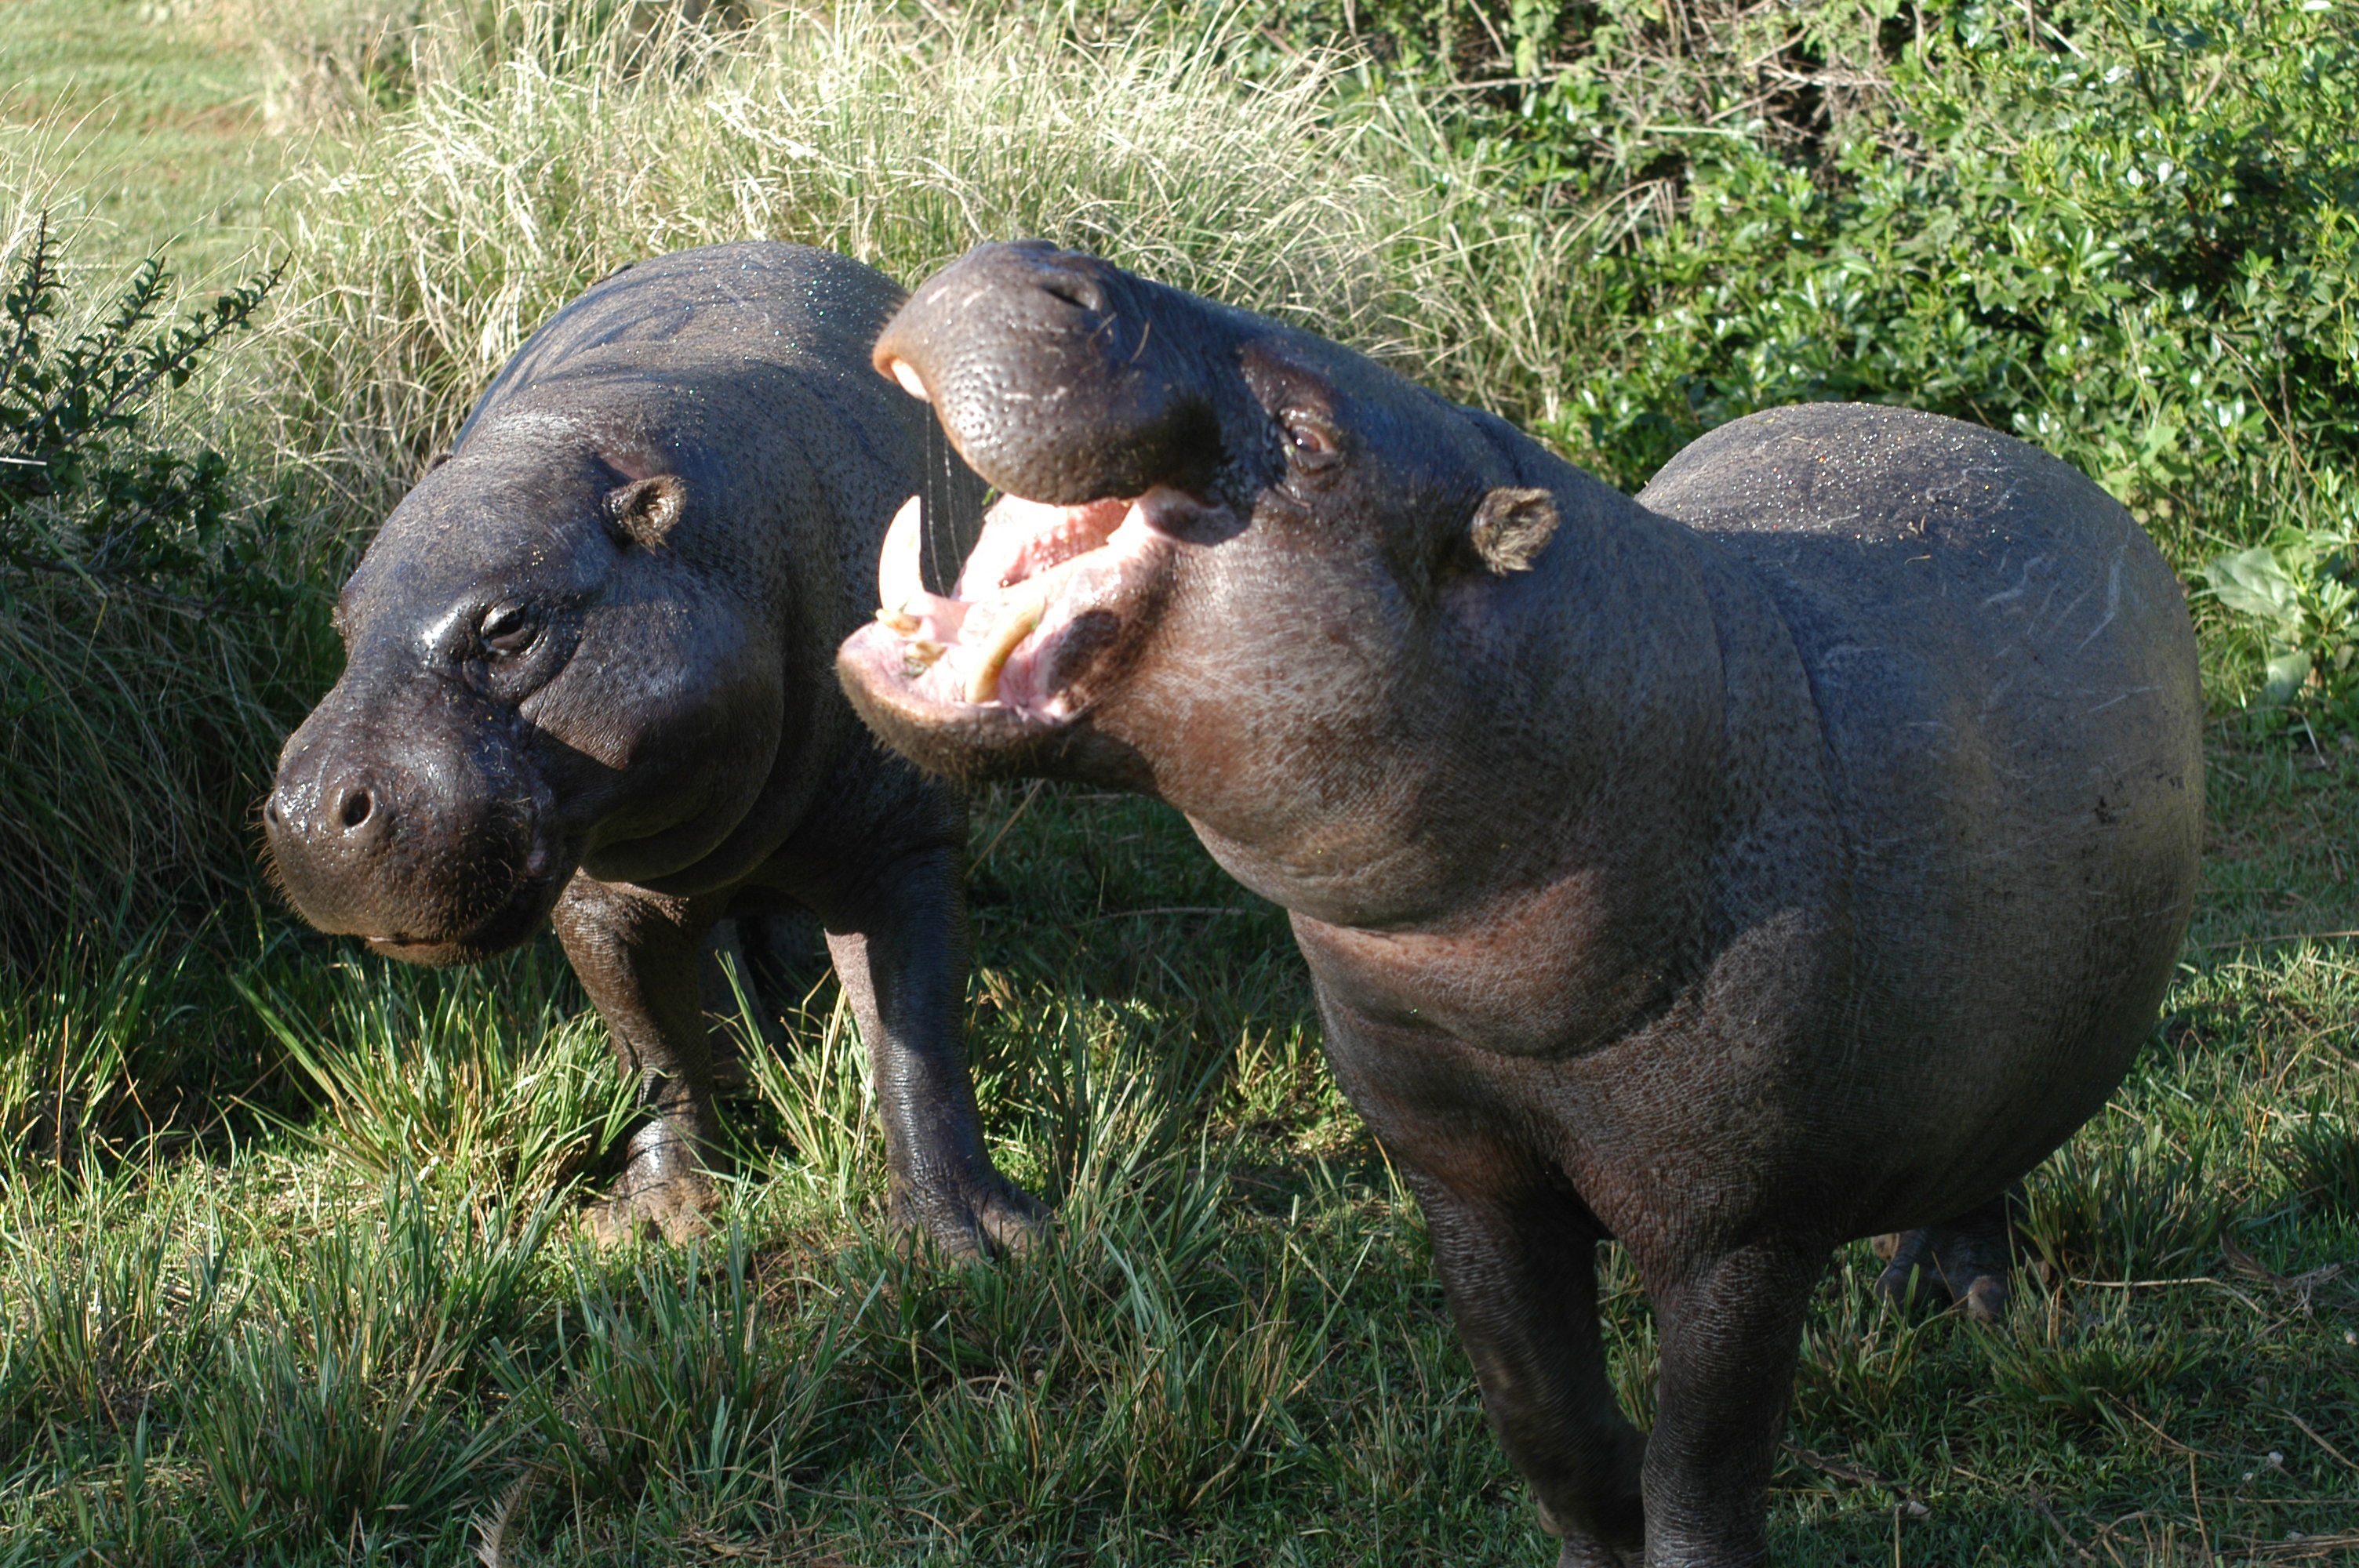
nature, wildlife, mammal, mouth, fat, vertebrate, pair, teeth, hippopotamus, domestic pig, pygmy hippos